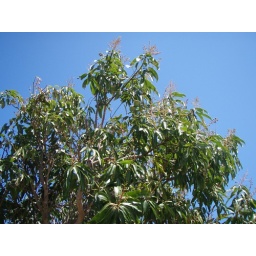
Mango tree in flower